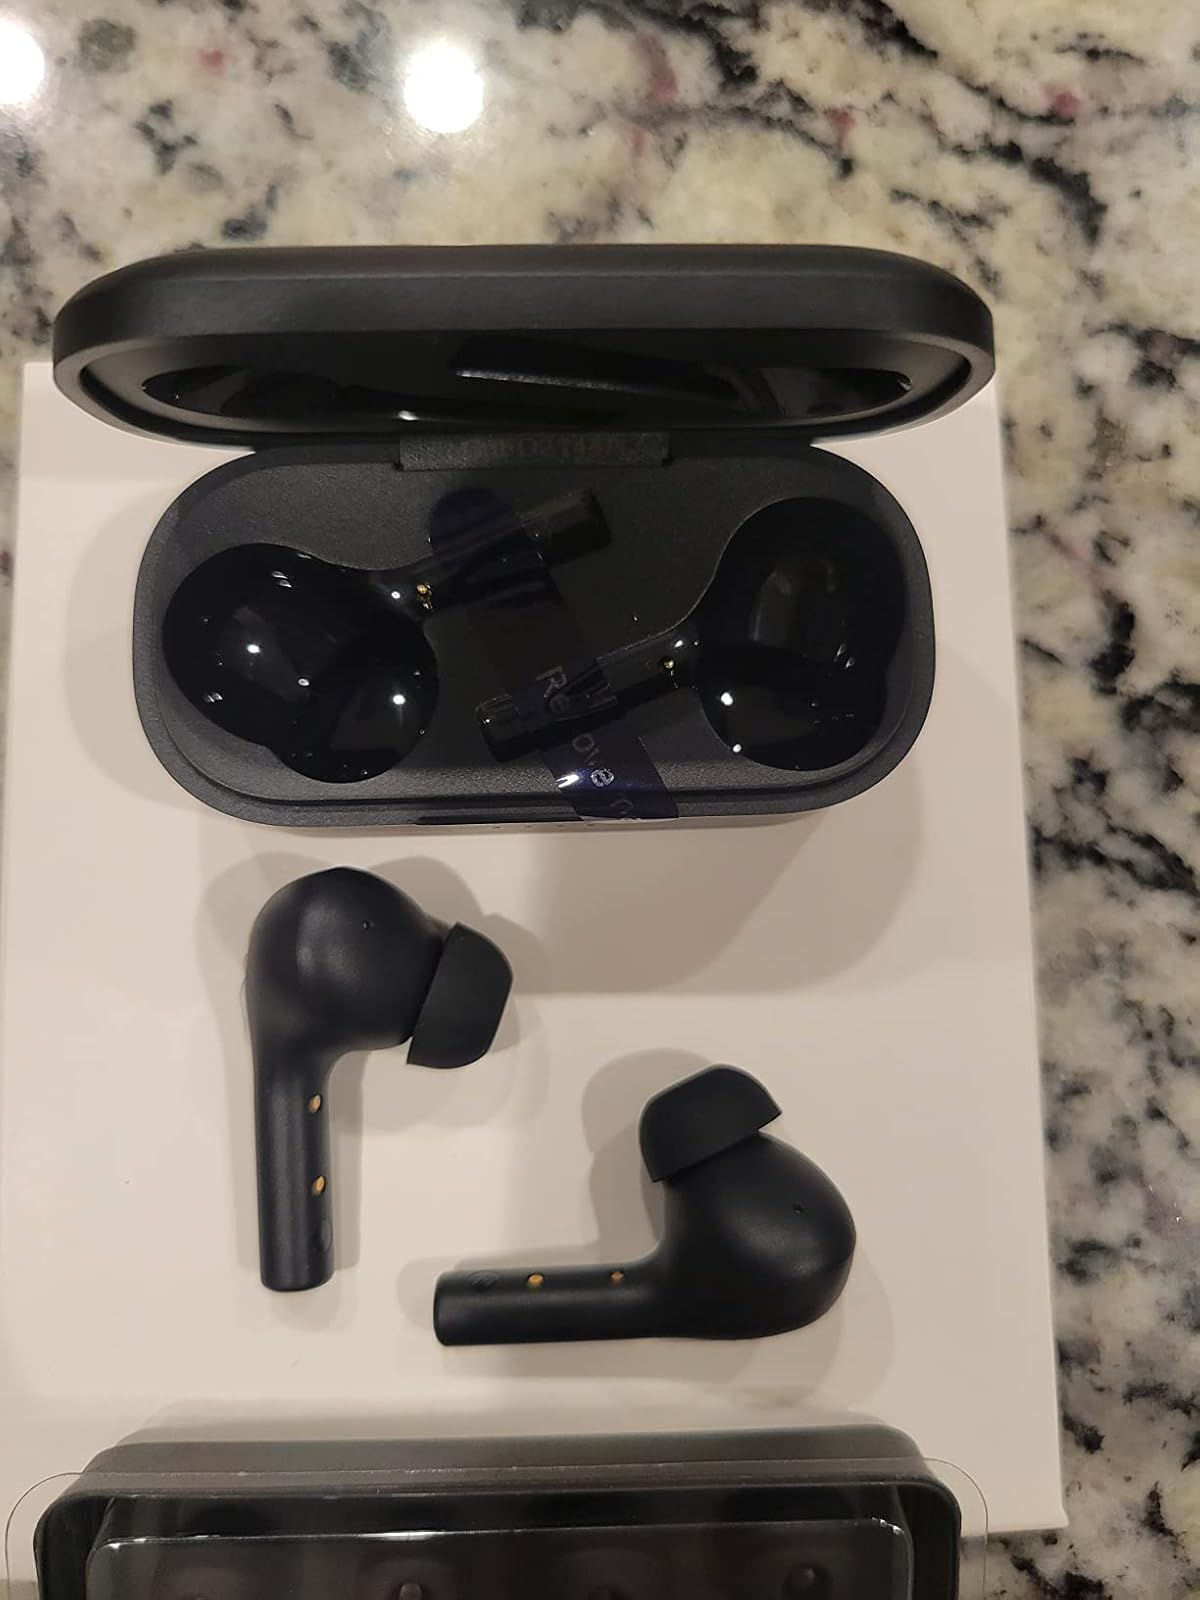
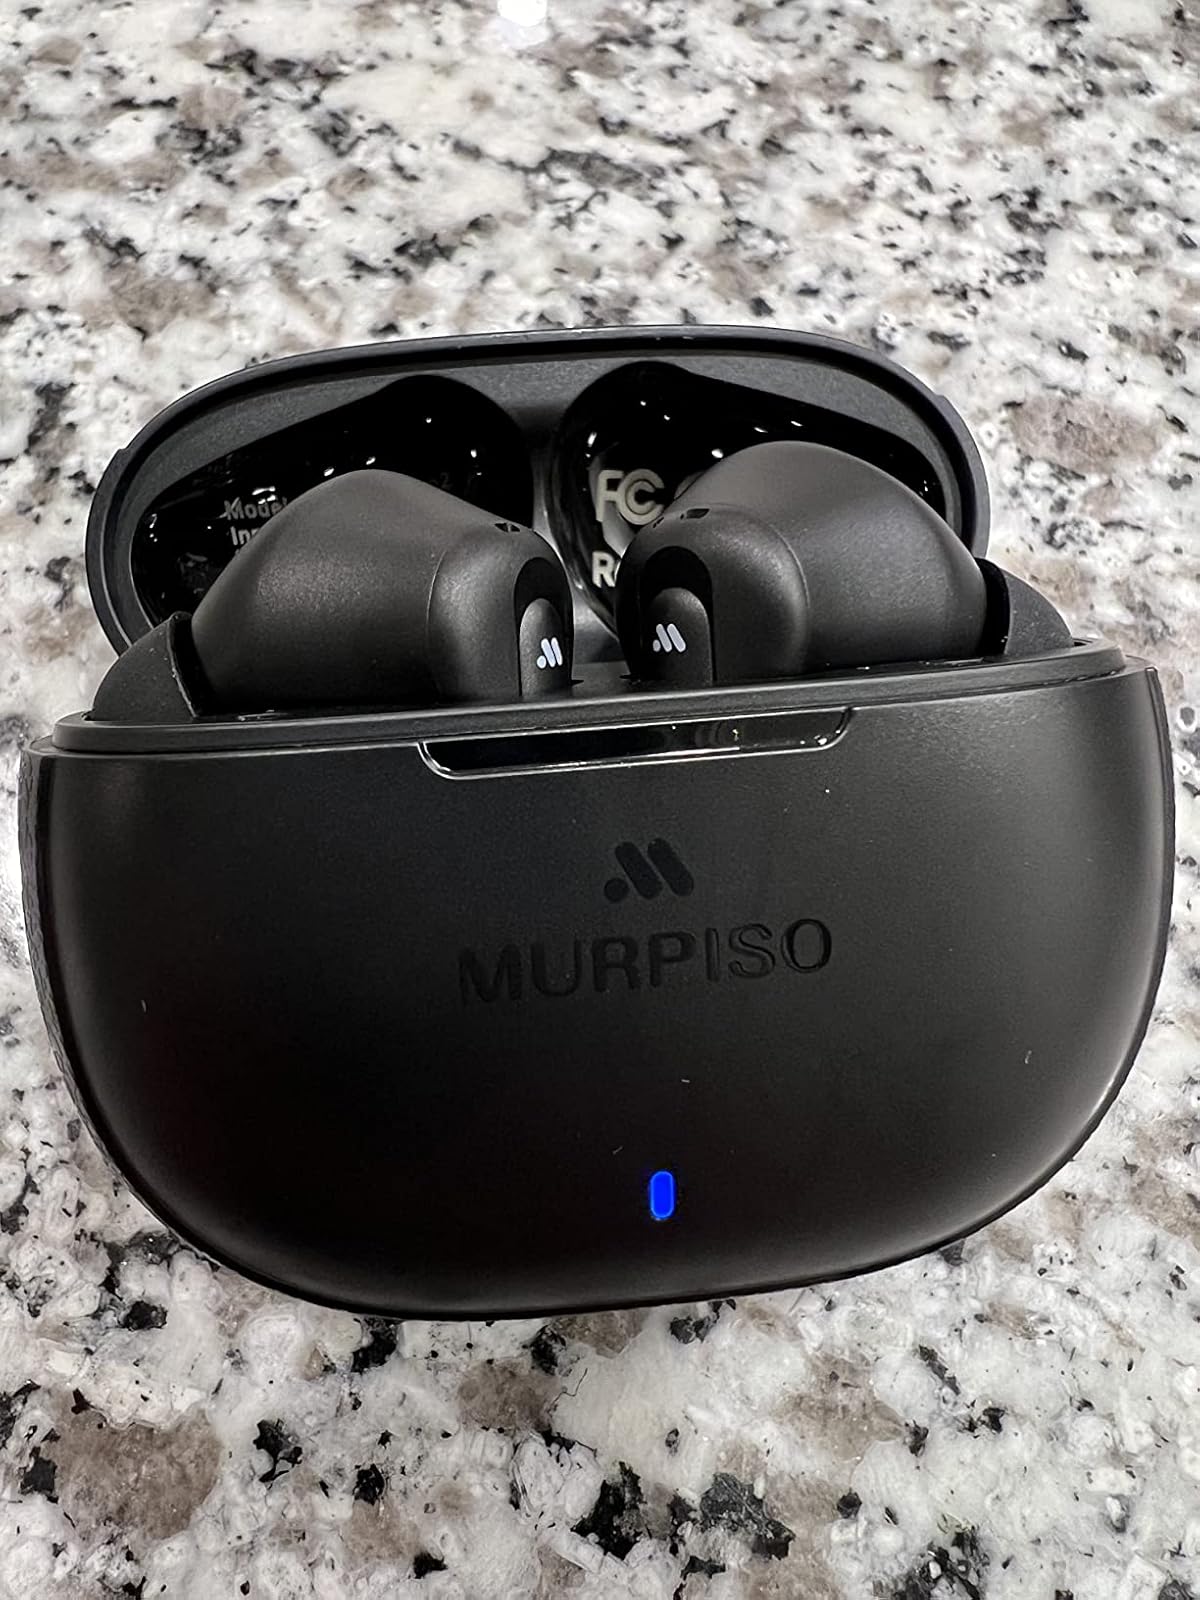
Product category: earbuds
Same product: no